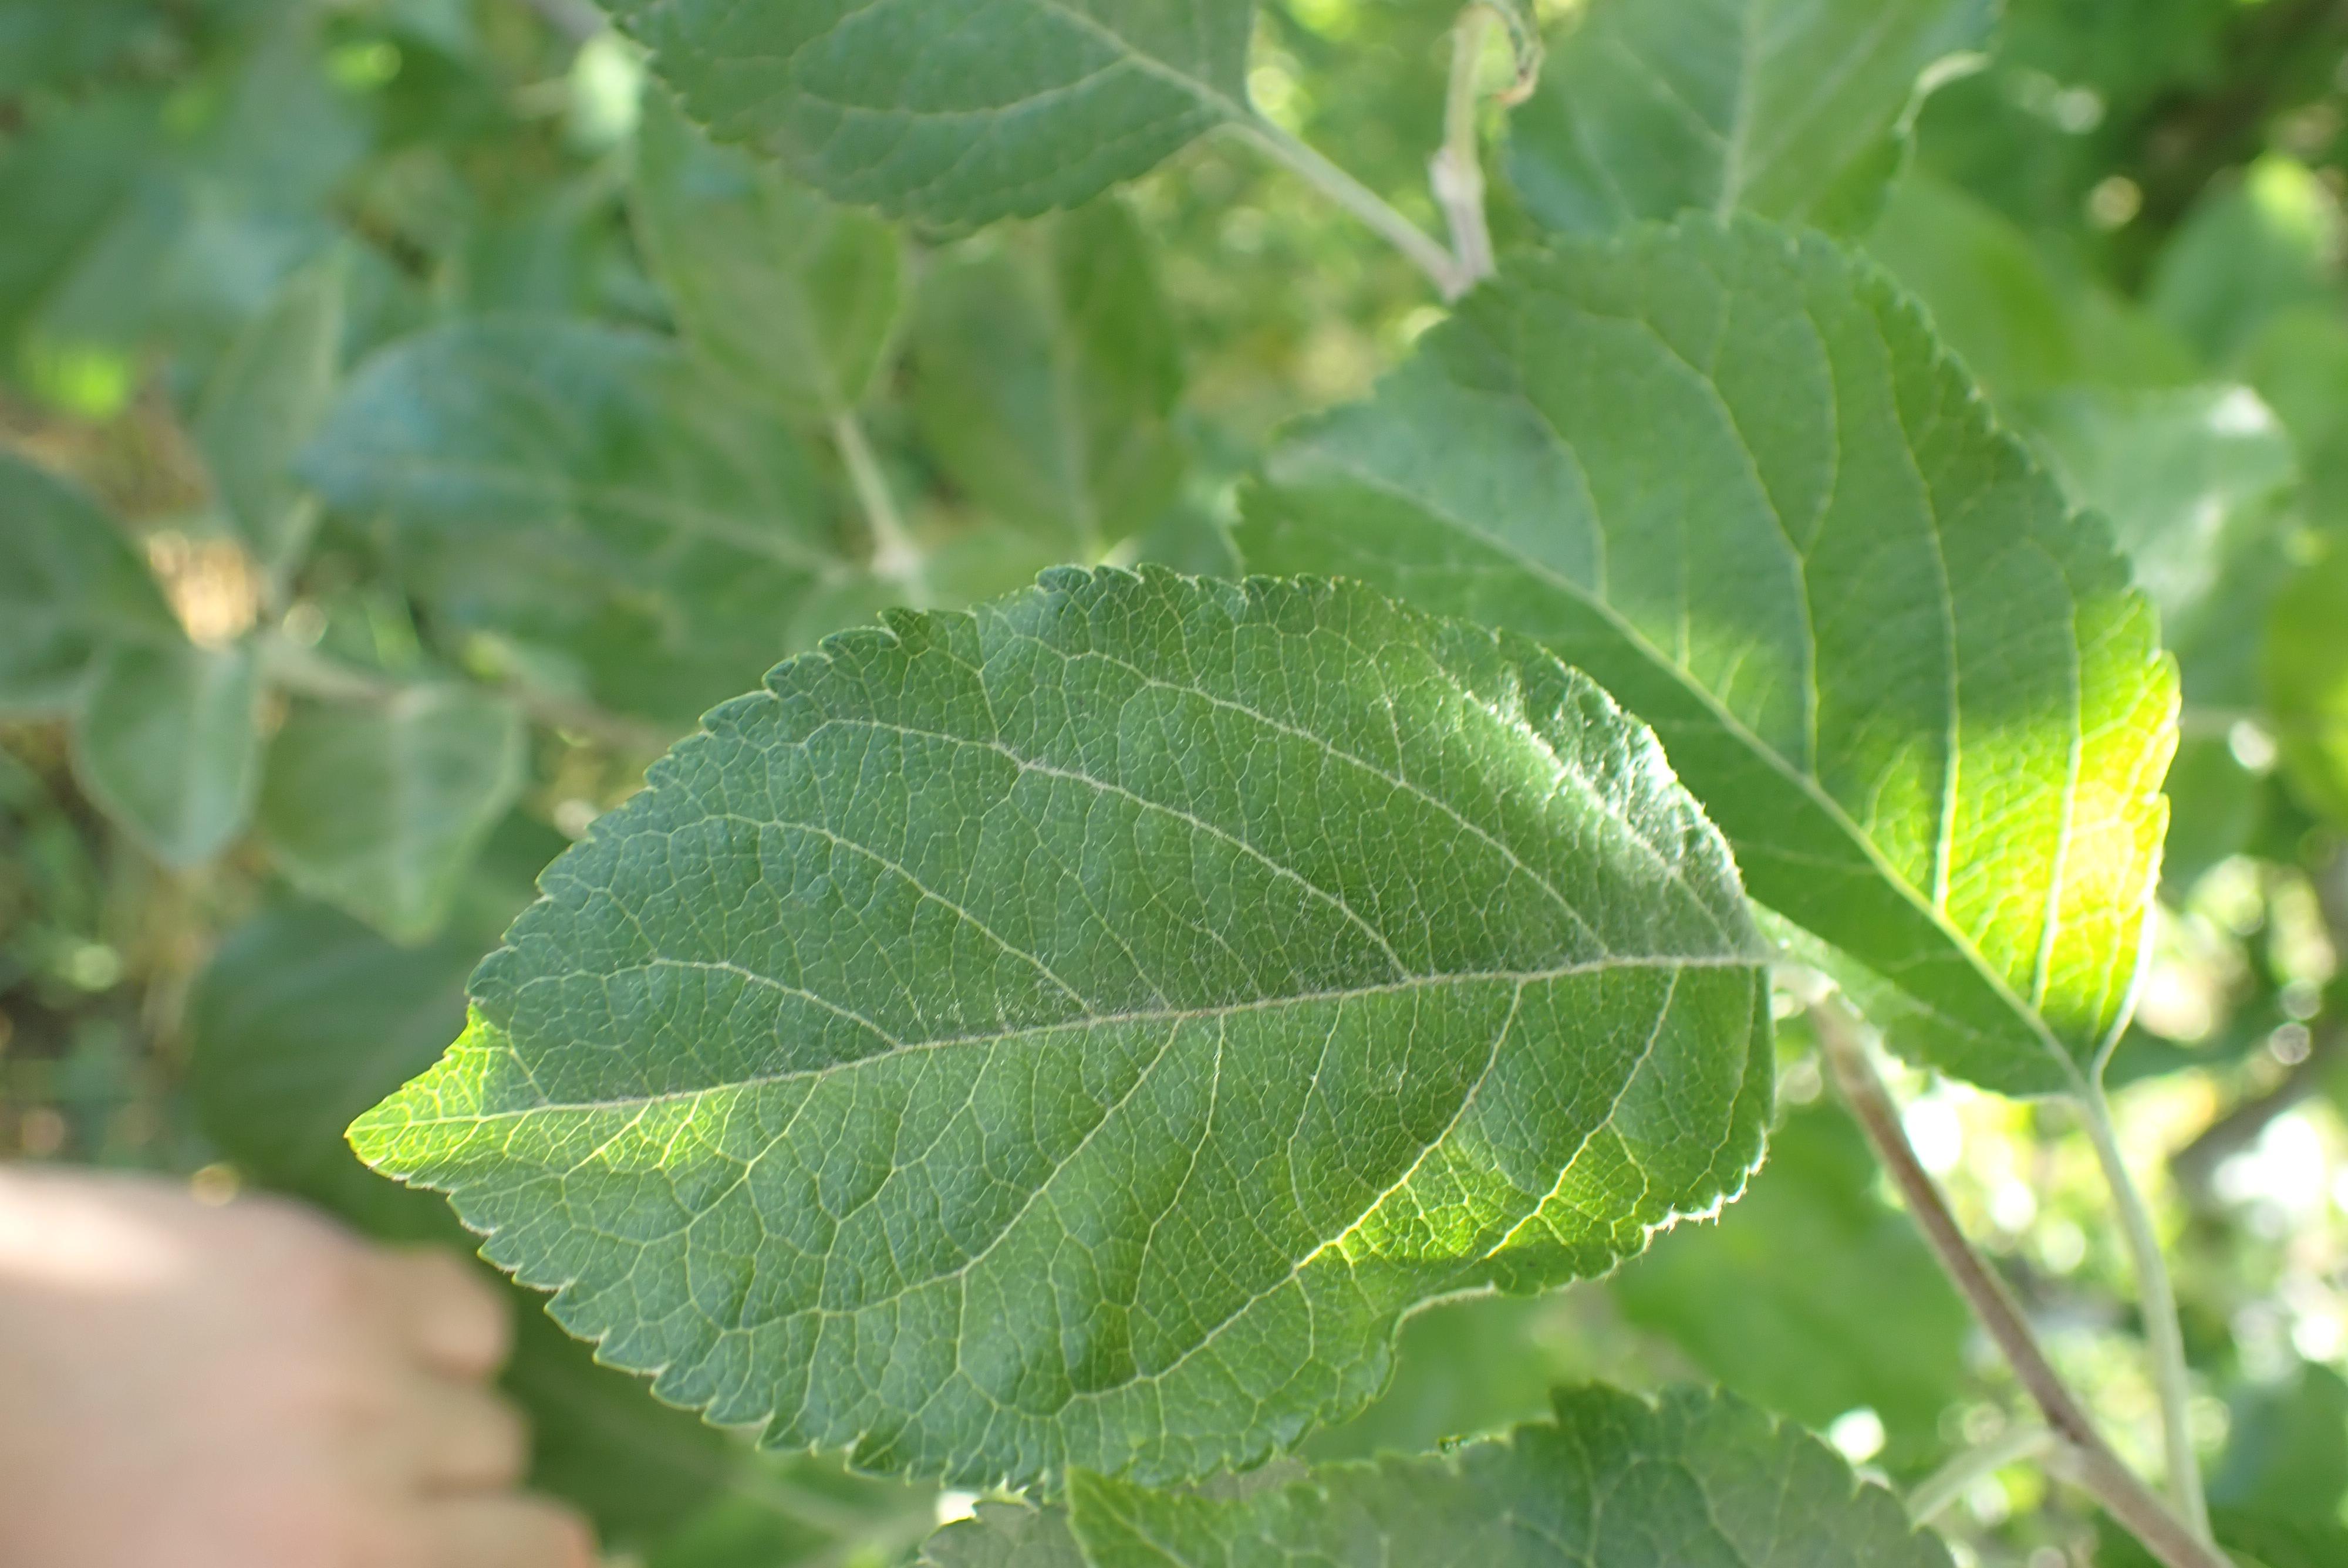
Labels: healthy